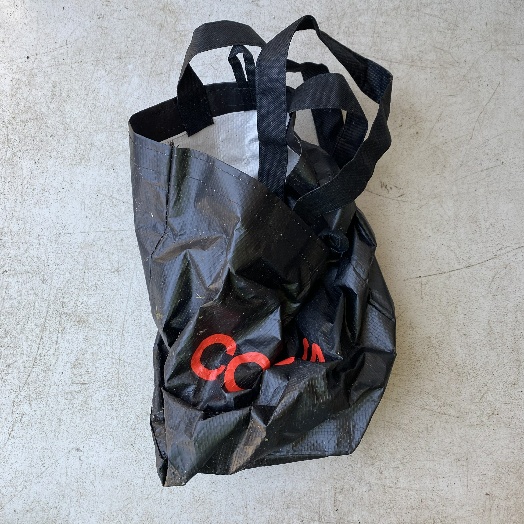
Label: Miscellaneous Trash